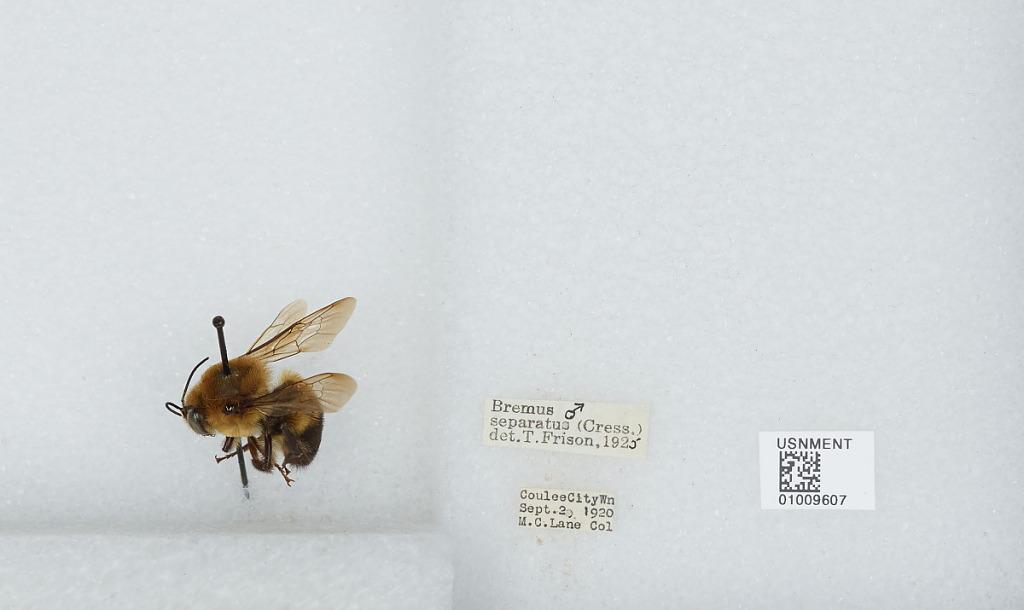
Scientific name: Bombus (Separatobombus) griseocollis (De Geer)
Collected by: M. Lane
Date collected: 1920-9-2
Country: United States
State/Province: Washington
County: Grant
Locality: Coulee City
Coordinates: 47.6119, -119.291
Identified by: Frison, T.